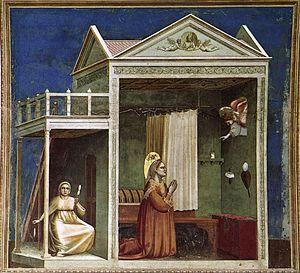
Sainte Anne est la mère de la Vierge Marie dans la tradition catholique ainsi que dans la tradition musulmane sous le nom de Hannah. Aucun texte du Nouveau Testament ne mentionne la figure d'Anne qui apparaît dans des apocryphes dont la critique historique estime que, tout comme les récits d'enfance ajoutés tardivement aux évangiles selon Luc et selon Matthieu, ils sont encore plus légendaires que la partie centrale des évangiles. Il n'est toutefois pas exclu que ces textes contiennent certaines traces historiques. Comme dans les évangiles canoniques, ceux qui ont été déclarés apocryphes effectuent de nombreux parallèles avec des passages de l'Ancien Testament, pour convaincre leurs lecteurs de leur démonstration. Ainsi dans la tradition catholique, le personnage d'Anne fait souvent référence à son homonyme Anne, mère de Samuel, prophète et dernier juge d'Israël. Il en est de même dans la tradition musulmane.
Le Protévangile de Jacques, intitulé à l'origine Nativité de Marie. Révélation de Jacques ou Évangile de Jacques, est un apocryphe pseudépigraphique du type « évangile de l'enfance » datant de la seconde moitié du IIᵉ siècle placé sous l'autorité d'un disciple de Jésus nommé Jacques le Juste.